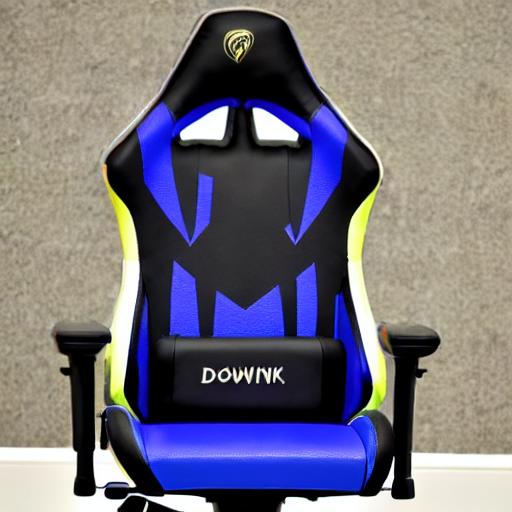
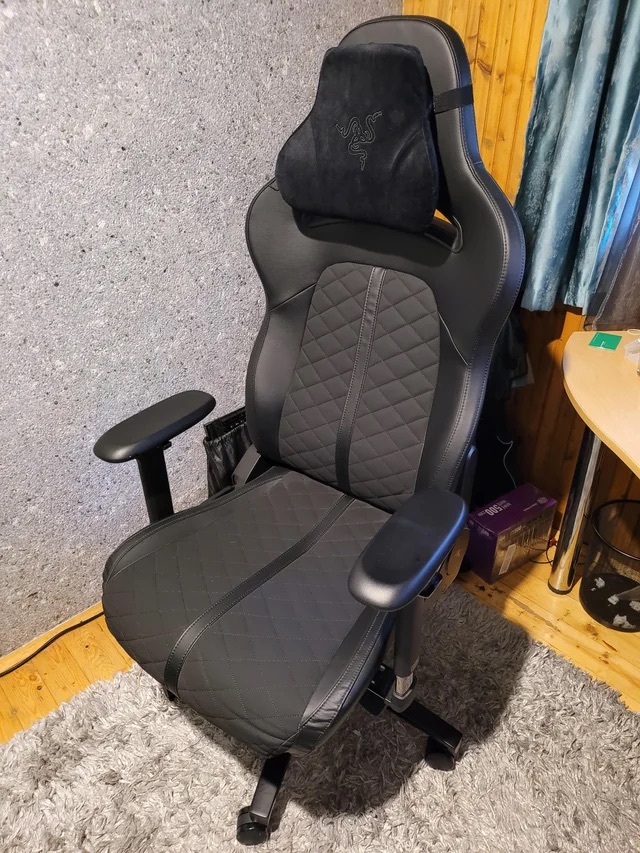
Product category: items_chair
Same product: no